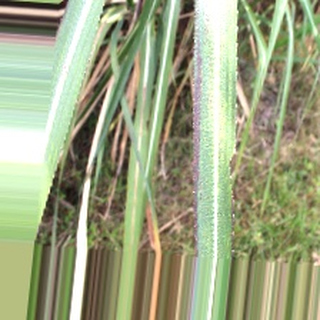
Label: sugarcane_bacterial_blight